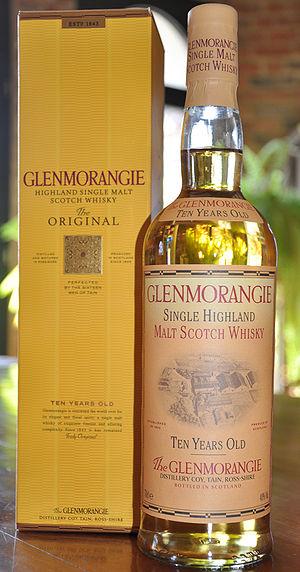
Glenmorangie est une distillerie près de Tain, dans le Ross-shire, en Écosse qui produit des whiskies écossais single malt. La distillerie est la propriété de Glenmorangie plc. La production principale est la gamme de whiskies single malt Glenmorangie, qui est également utilisée dans deux de ses autres produits, Bailie Nicol Jarvie et Highland Queen, marques de blended whisky écossais. Le single malt Glenmorangie entre également dans la composition de quelques Vatted malt indépendants. De la même manière, il est souvent mélangé avec une petite quantité de whisky de la distillerie Glen Moray, qui est également la propriété de Glenmorangie plc.